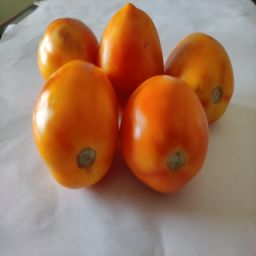
Crop: Tomato
Quality: Ripe